The Half Brother

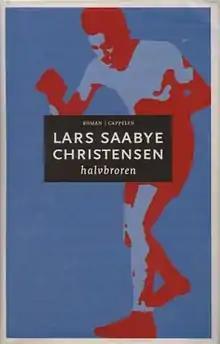
First edition cover

The Half Brother is a 2001 novel by the Norwegian writer Lars Saabye Christensen. The story follows a man who grows up in Oslo after World War II, with his mother, grandmother, great grandmother and half brother. The novel was published in Norwegian by Cappelen in 2001, and in English for the first time in 2003. It received the Brage Prize and the Nordic Council Literature Prize. A television series based on the novel was broadcast on NRK in 2013.